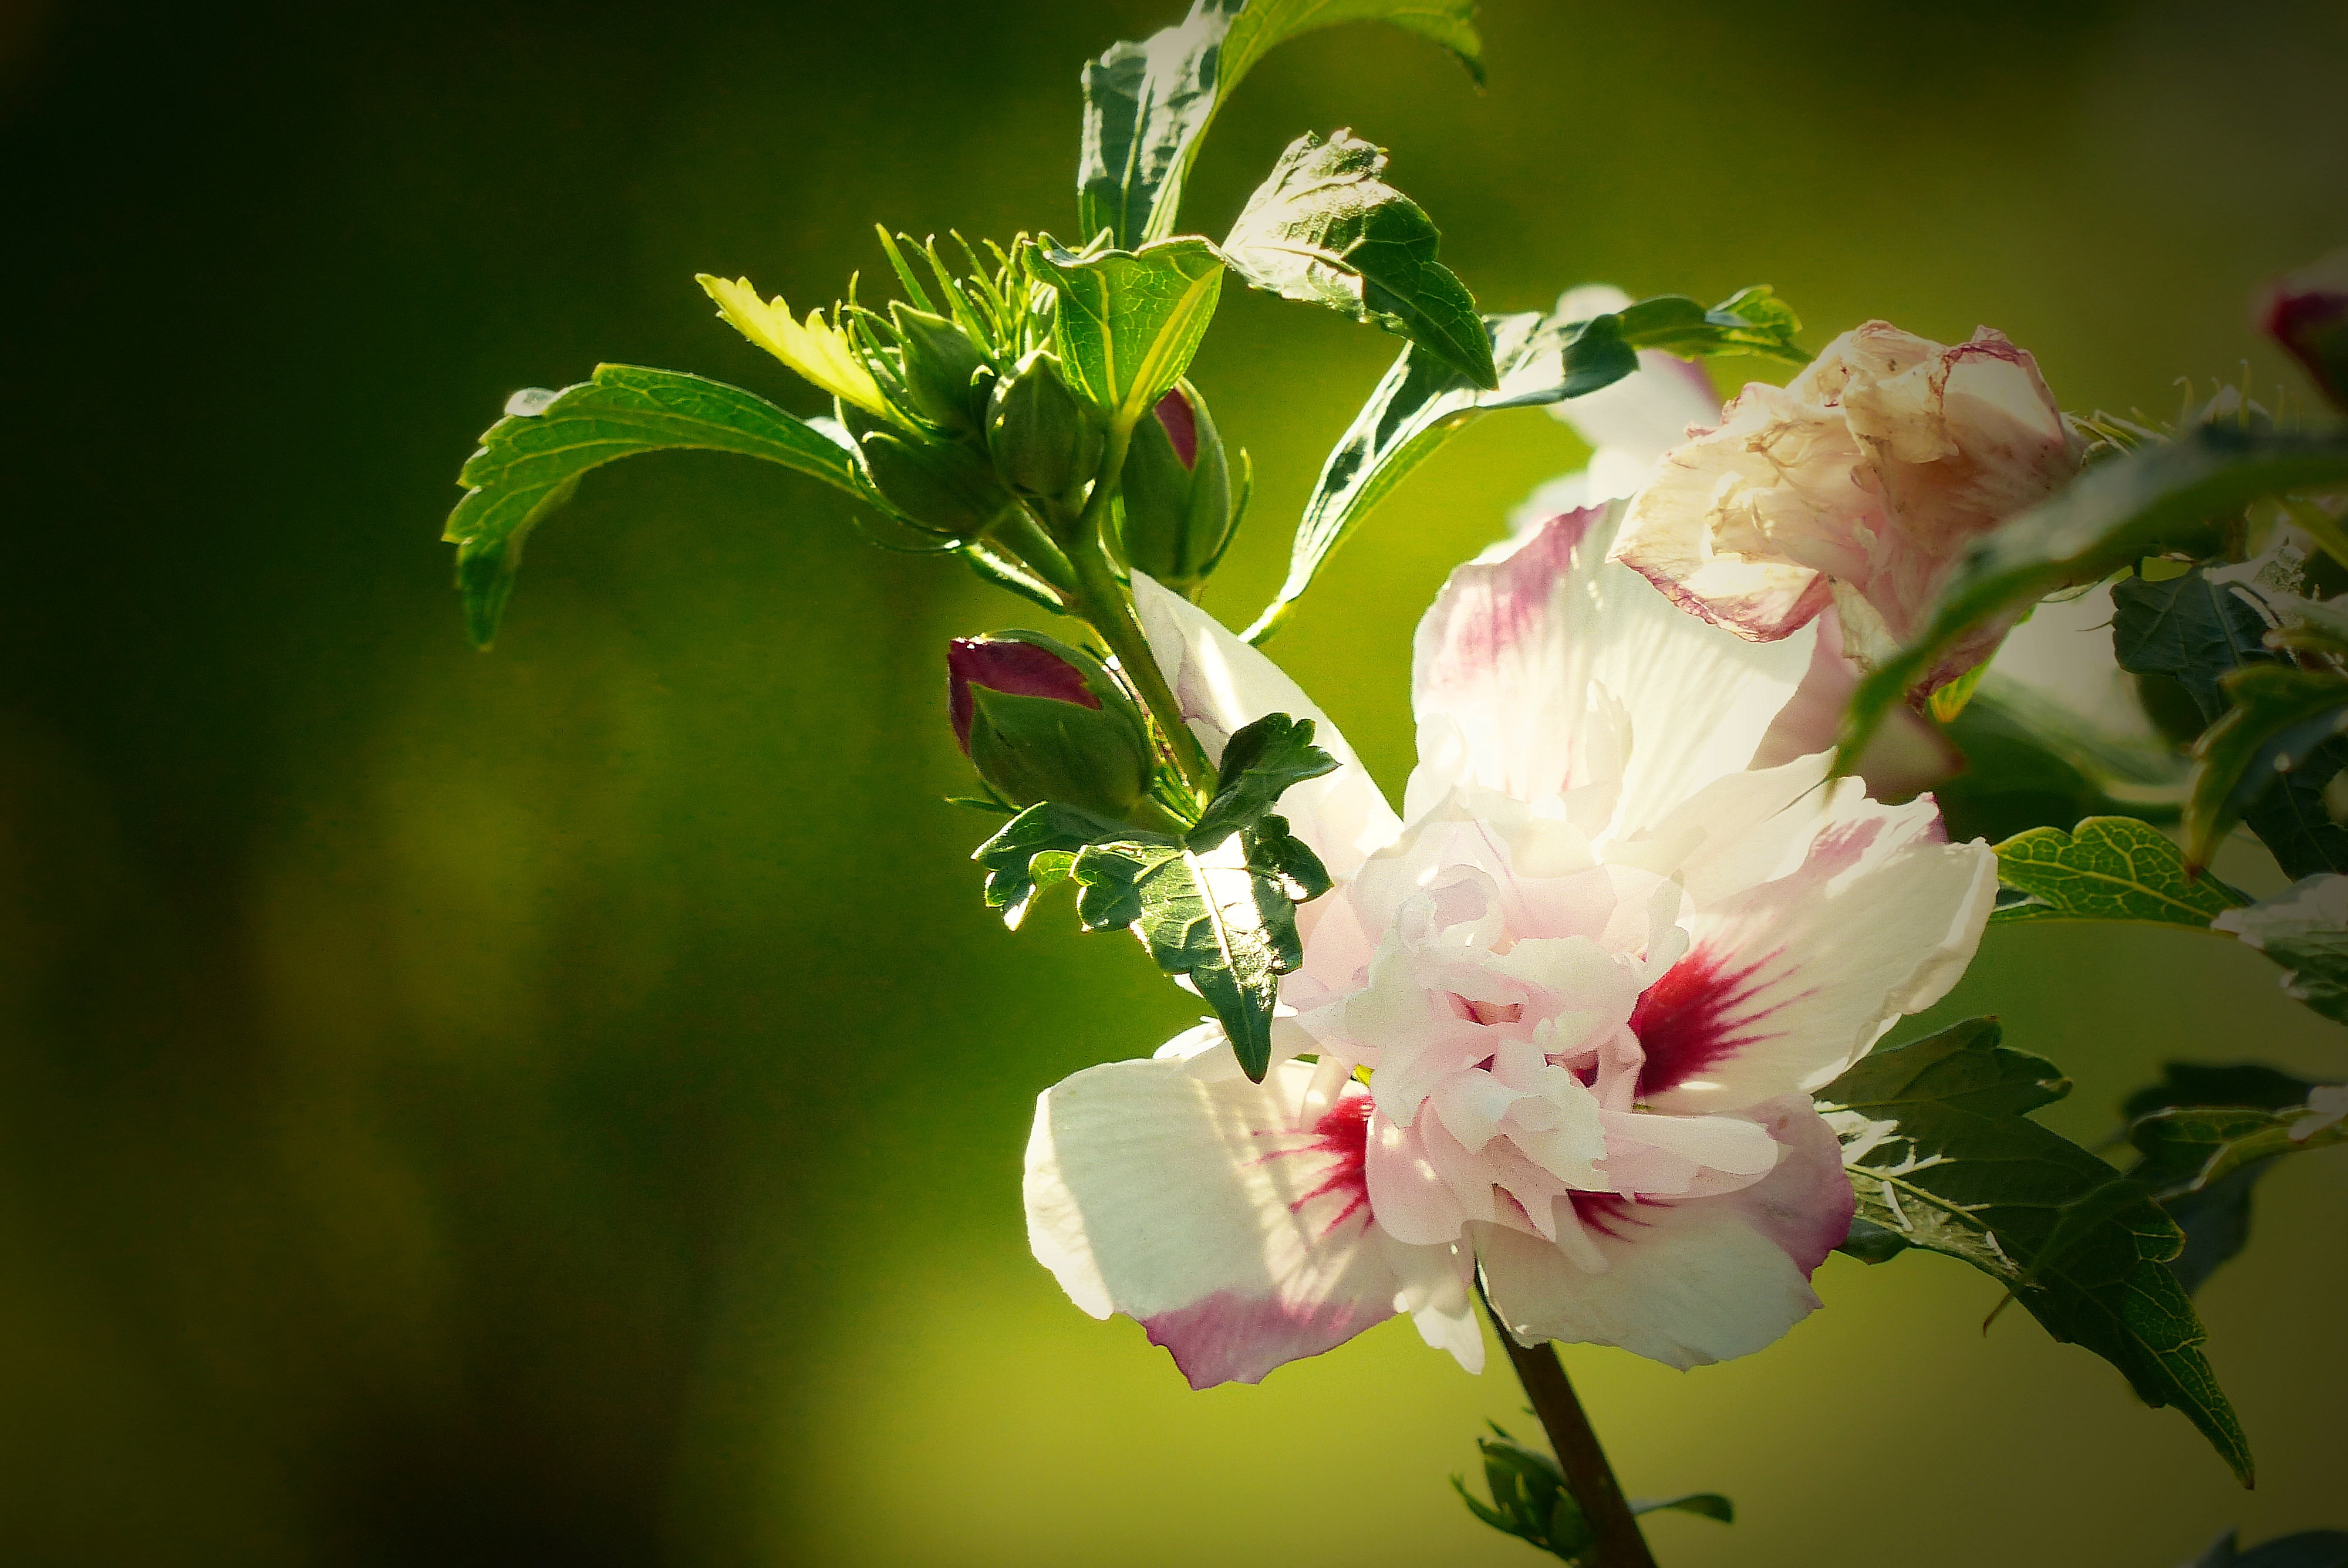
nature, branch, blossom, plant, photography, flower, petal, bloom, rose, green, botany, garden, pink, close, flora, wildflower, close up, shrub, hibiscus, floristry, peony, full bloom, macro photography, flowering plant, white pink, land plant